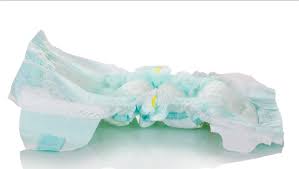
Waste category: trash